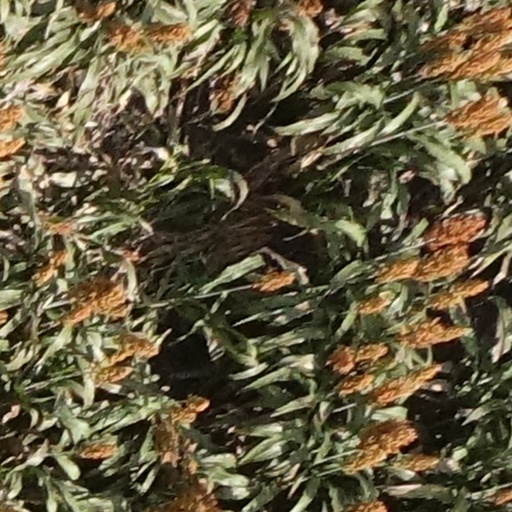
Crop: sorghum